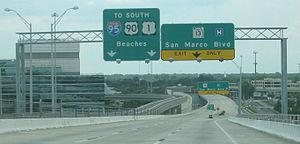
Un portique de signalisation est une structure généralement métallique enjambant plusieurs voies de circulation routière, ferroviaire ou fluviale, servant de support à des panneaux de signalisation ou à des signaux.